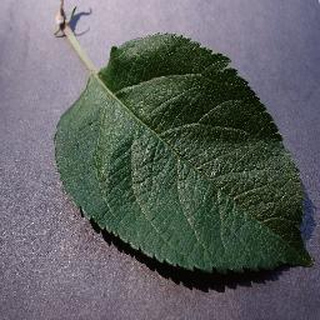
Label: healthy_apple